Ravensworth

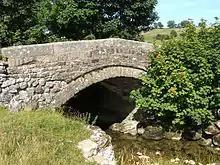
Holme Bridge, once the main bridge into the village, but since superseded

The anchoress Margaret Kirkby was born in the village, possibly in 1322.